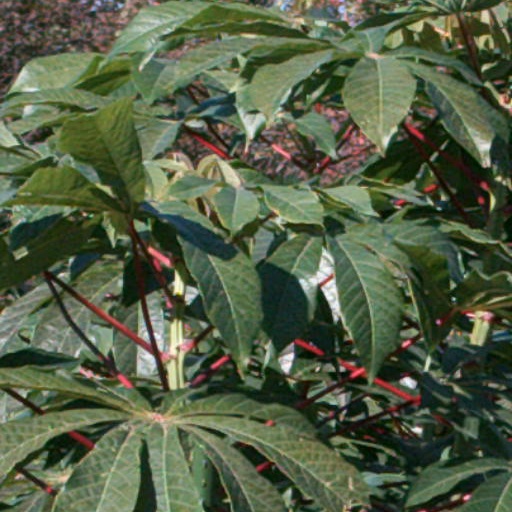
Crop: cassava